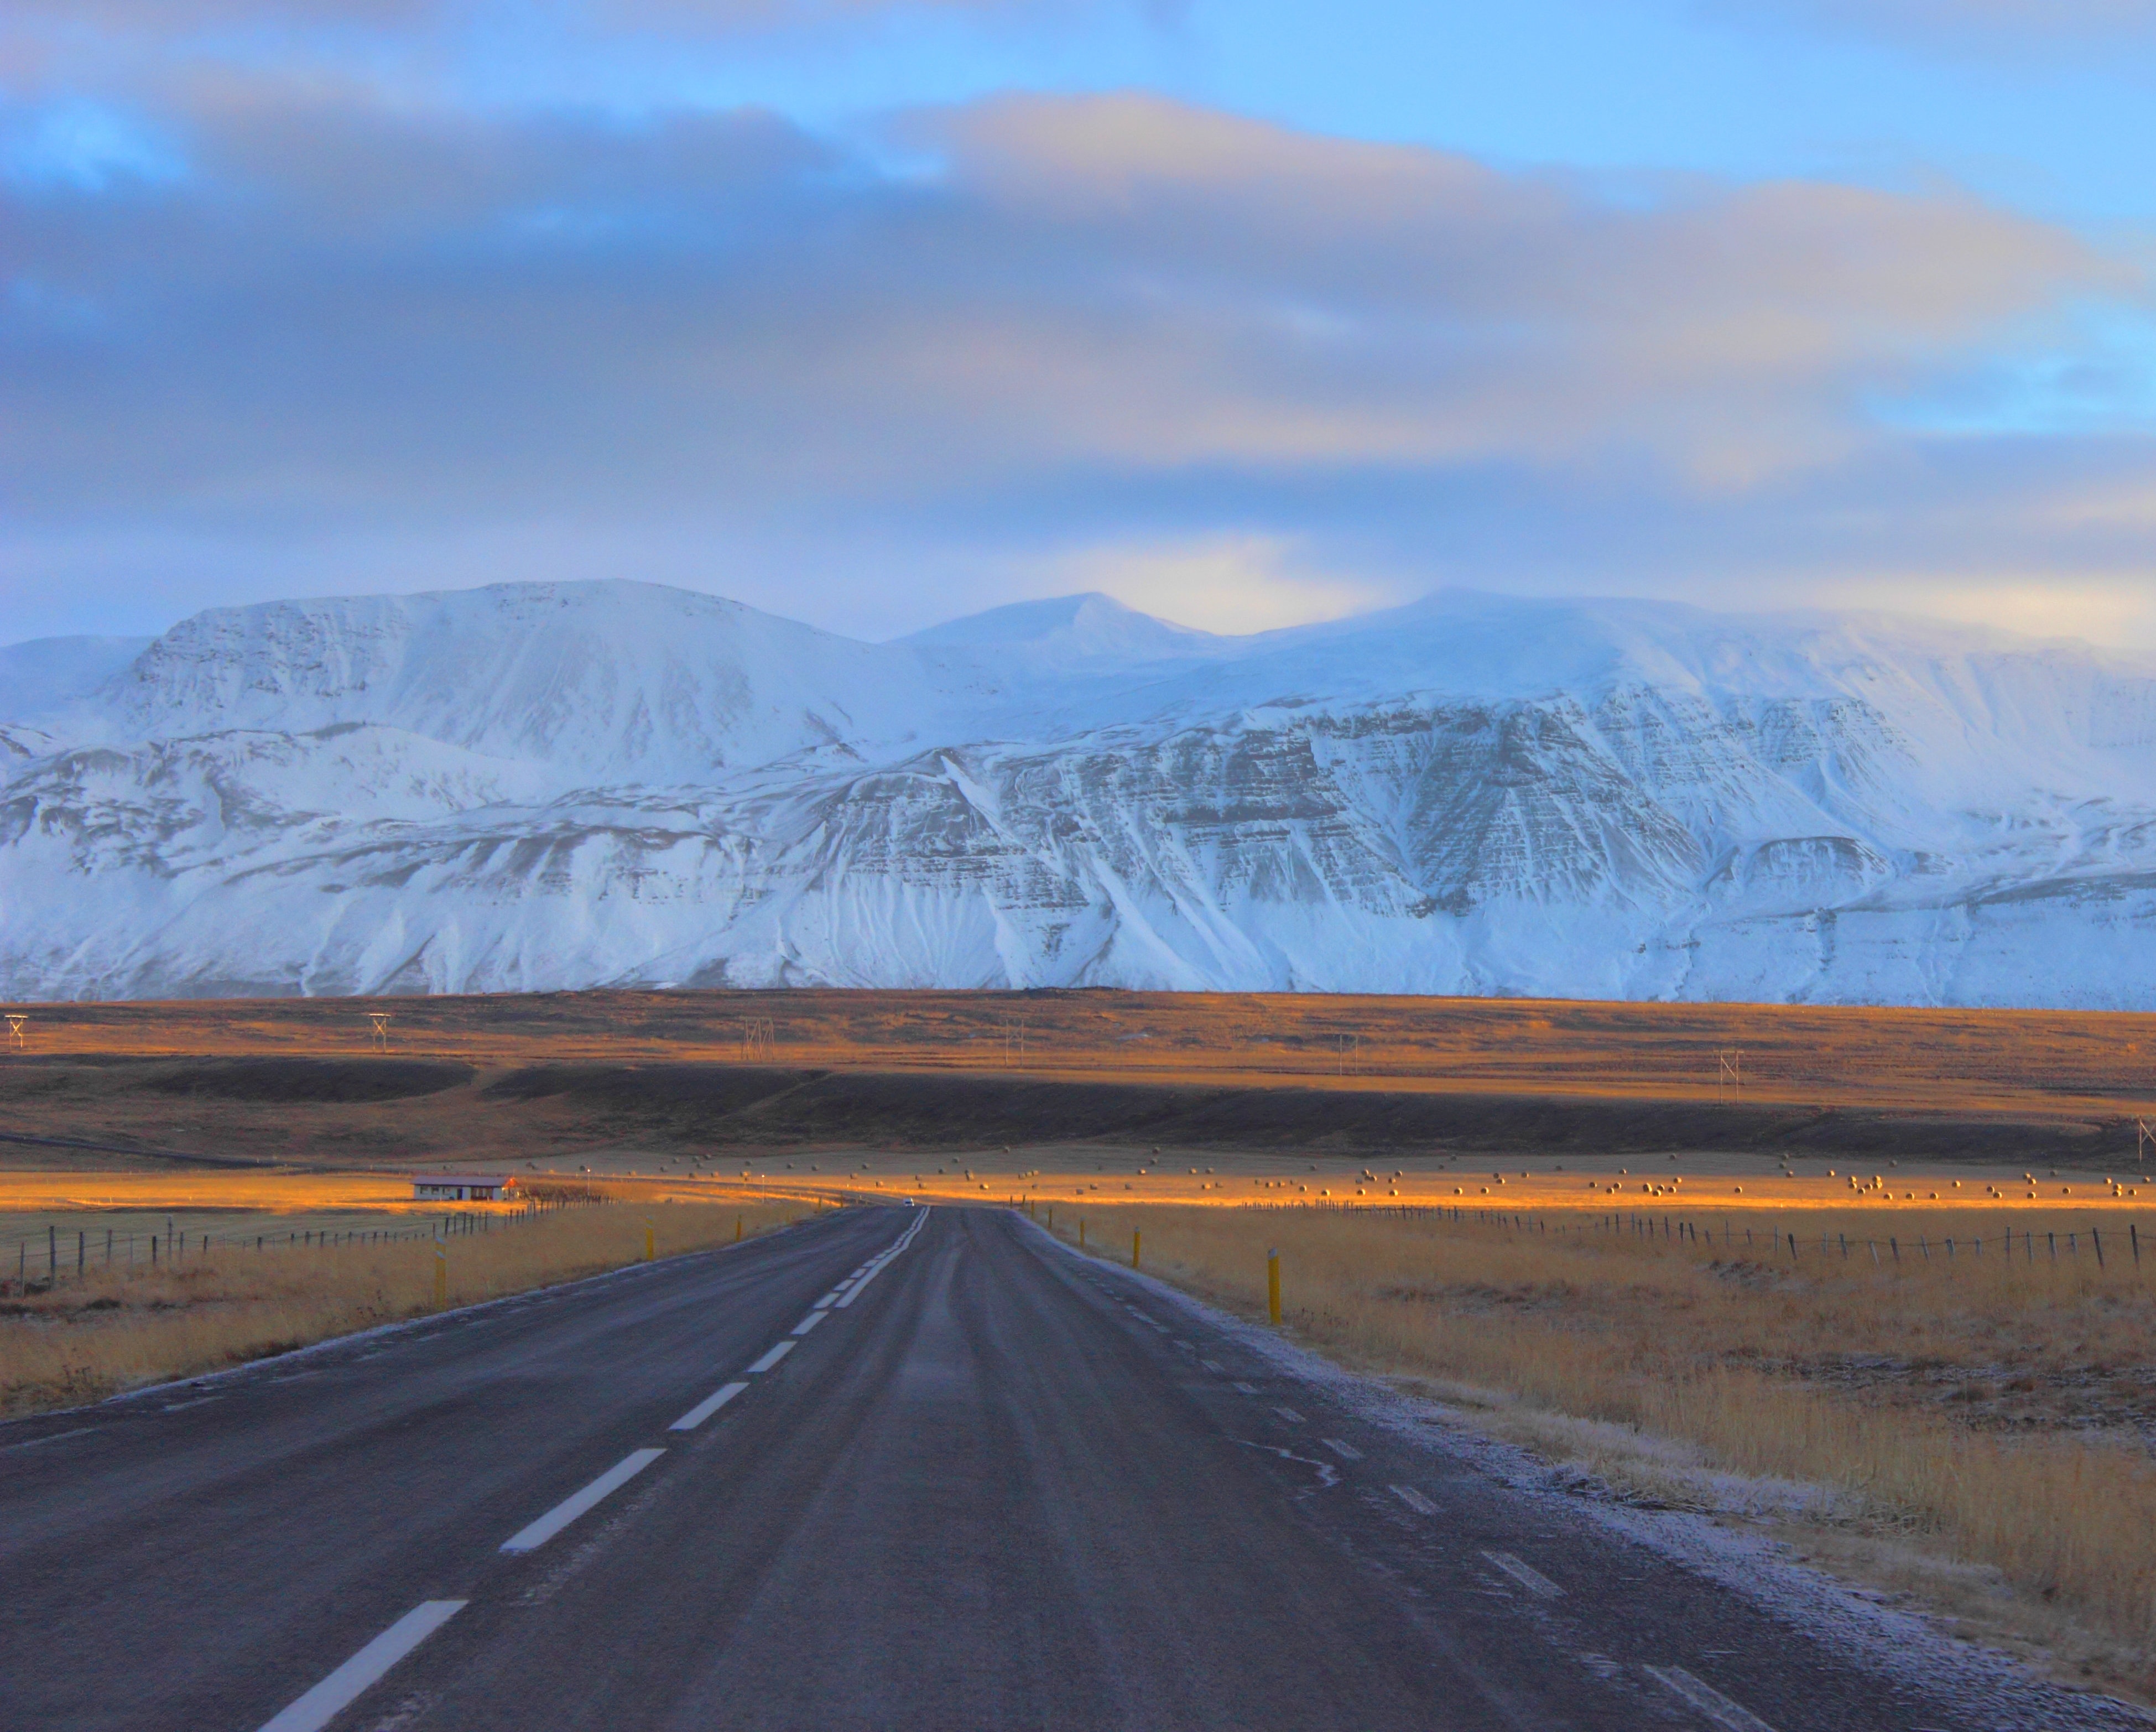
landscape, horizon, mountain, snow, winter, cloud, sky, sunrise, road, field, prairie, morning, hill, highway, dawn, valley, mountain range, travel, dusk, rural, weather, plain, road trip, infrastructure, plateau, habitat, steppe, natural environment, geographical feature, atmospheric phenomenon, mountainous landforms